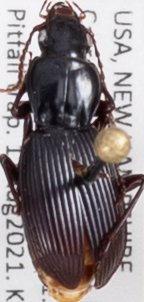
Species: Pterostichus tristis
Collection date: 2021-08-11
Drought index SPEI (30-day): -0.064
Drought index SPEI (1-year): -1.01
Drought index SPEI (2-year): -0.492